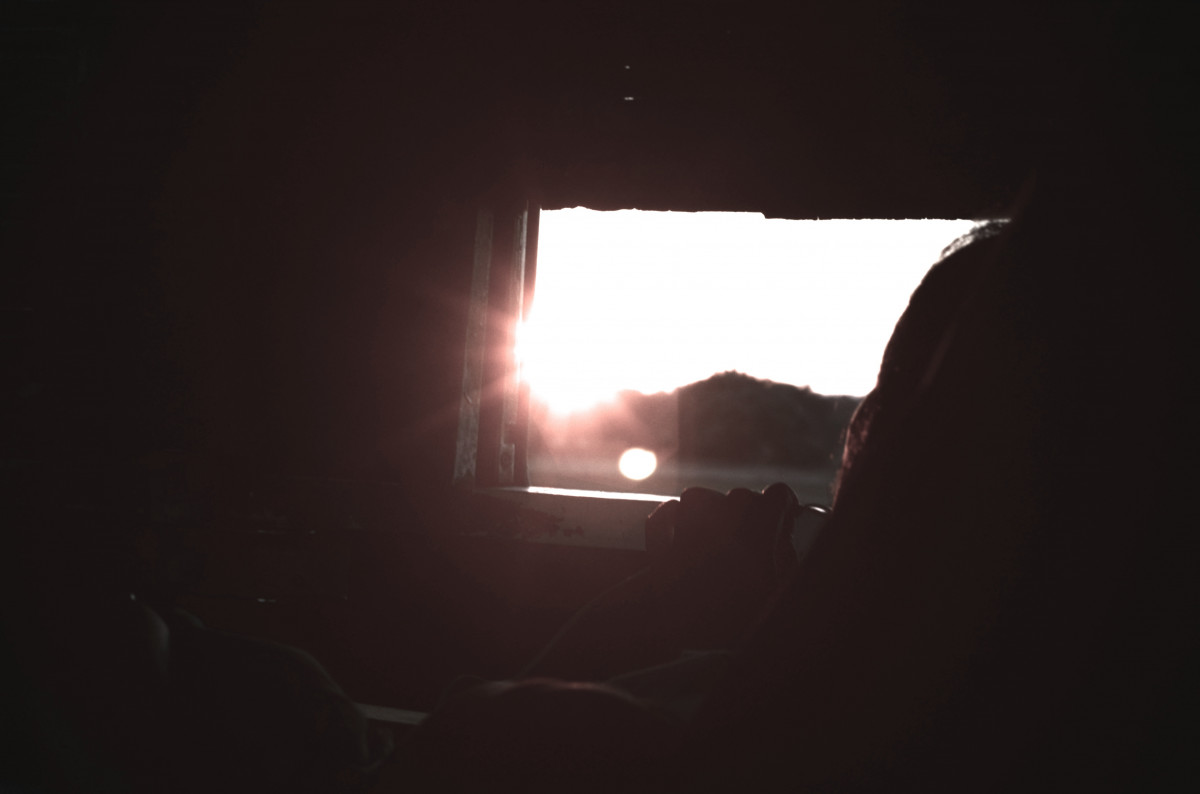
Tags: night, sunlight, darkness